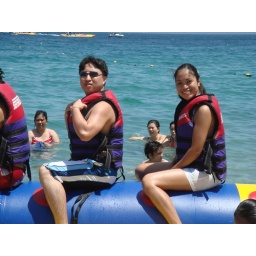
james and riza in banana boat ride